Brown Arts Institute

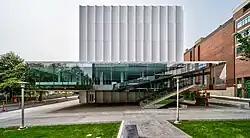
The Lindemann Performing Arts Center

In August 2017, the BAI launched the Warren and Allison Kanders Lecture Series which brings four artists, critics, and curators to campus each year to engage in dialogue about contemporary art and its impact. The inaugural installment of the lecture series featured Nick Cave, Wangechi Mutu, Shirin Neshat, and Thelma Golden.